Barrow-wight

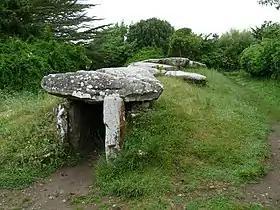
"Two huge standing stones" like a doorway: A long barrow, the dolmen at Locmariaquer, Brittany. The chamber is a passage with wider places for burials and grave-goods.

A barrow is a burial mound, such as was used in Neolithic times.